Hünenberg Zythus railway station

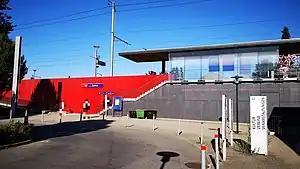
The station platform in 2018

Hünenberg Zythus railway station is a railway station in the municipality of Hünenberg, in the Swiss canton of Zug. It is an intermediate stop on the standard gauge Zug–Lucerne line of Swiss Federal Railways.